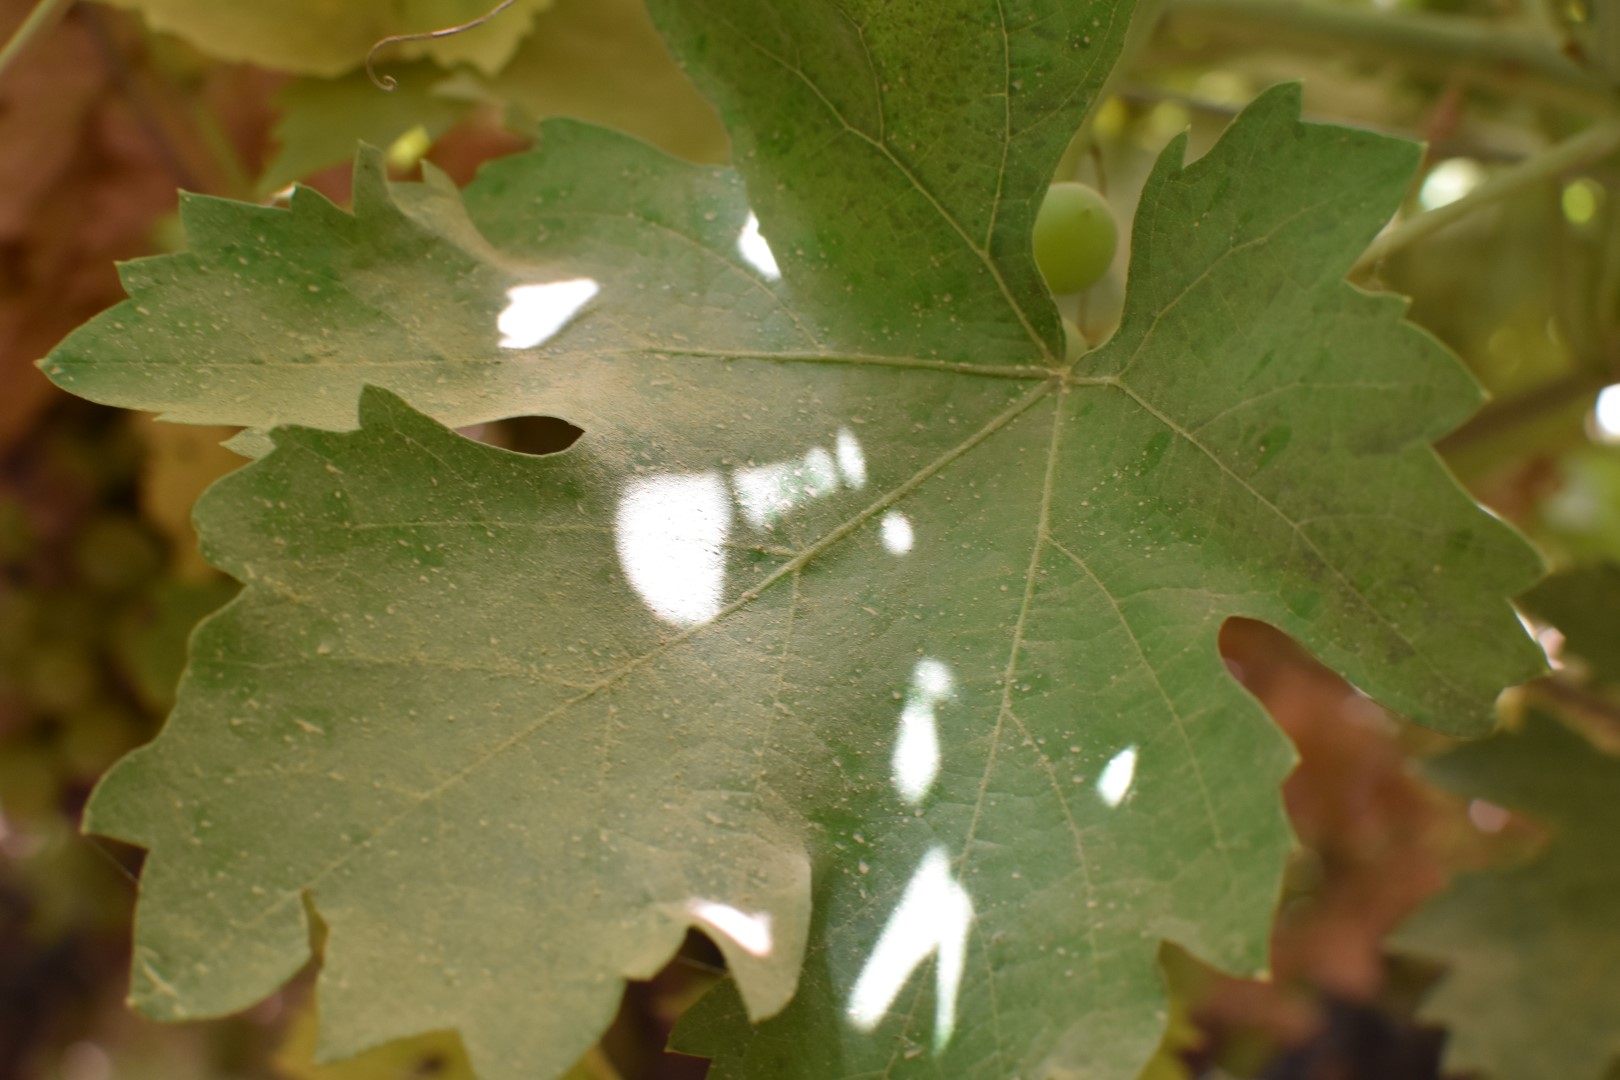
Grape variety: Riasi